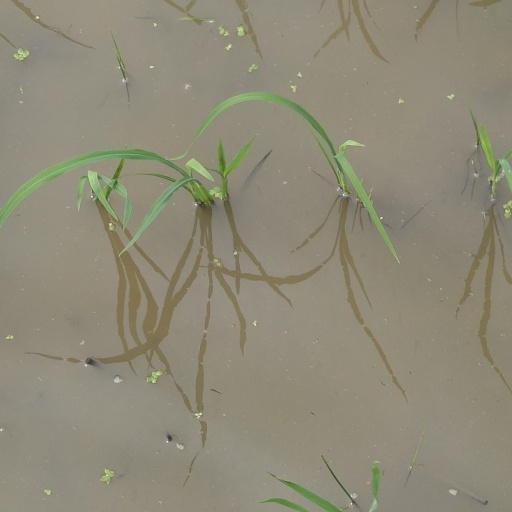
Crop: rice